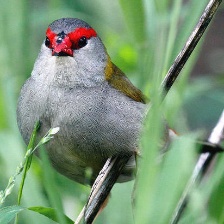
Species: RED BROWED FINCH
Scientific name: NEOCHMIA TEMPORALIS
ImageNet parent category: house_finch